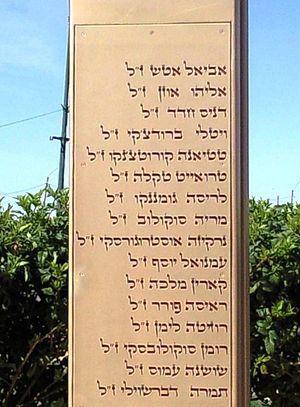
Le Hamas, acronyme partiel de harakat al-muqâwama al-'islâmiya, est un mouvement islamiste palestinien constitué d'une branche politique et d'une branche armée, principalement actif à Gaza. Créé en 1987 par Sheikh Ahmed Yassin, Abdel Aziz al-Rantissi et Mohammed Taha, tous trois issus des Frères musulmans, sa charte affirme que « la terre de Palestine est une terre islamique ». Il prône la destruction de l'État d'Israël et l'instauration d'un État islamique palestinien sur tout le territoire de l'ancienne Palestine mandataire, avant de demander « l’établissement d’un État palestinien entièrement souverain et indépendant dans les frontières du 4 juin 1967, avec Jérusalem pour capitale ».